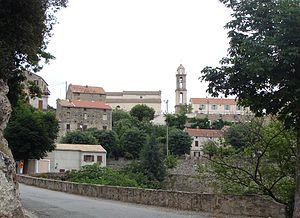
Poggio-di-Nazza vu depuis la route montant d'Abbazia
Poggio di Nazza est une commune française située dans la circonscription départementale de la Haute-Corse et le territoire de la collectivité de Corse. Elle appartient à l'ancienne piève de Castello.